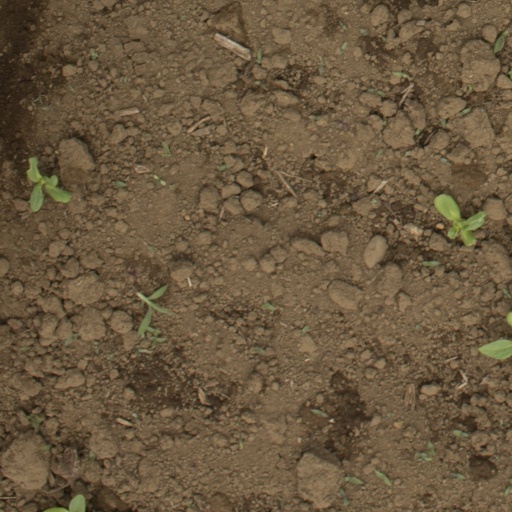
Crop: Jerusalem artichoke